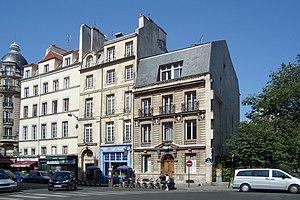
La rue du Fouarre est une voie située dans le quartier de la Sorbonne du 5ᵉ arrondissement de Paris.
Cet article recense les monuments historiques du 5ᵉ arrondissement de Paris, en France.
Cet article donne une liste des voies du 5ᵉ arrondissement de Paris, en France.